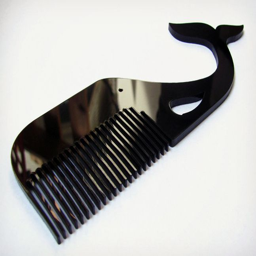
it 's a whale of a comb .